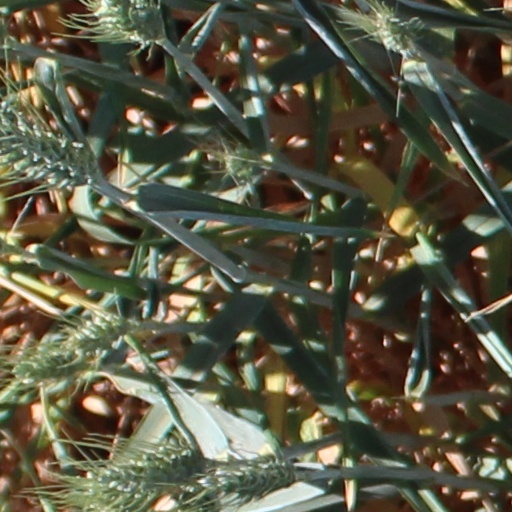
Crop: wheat